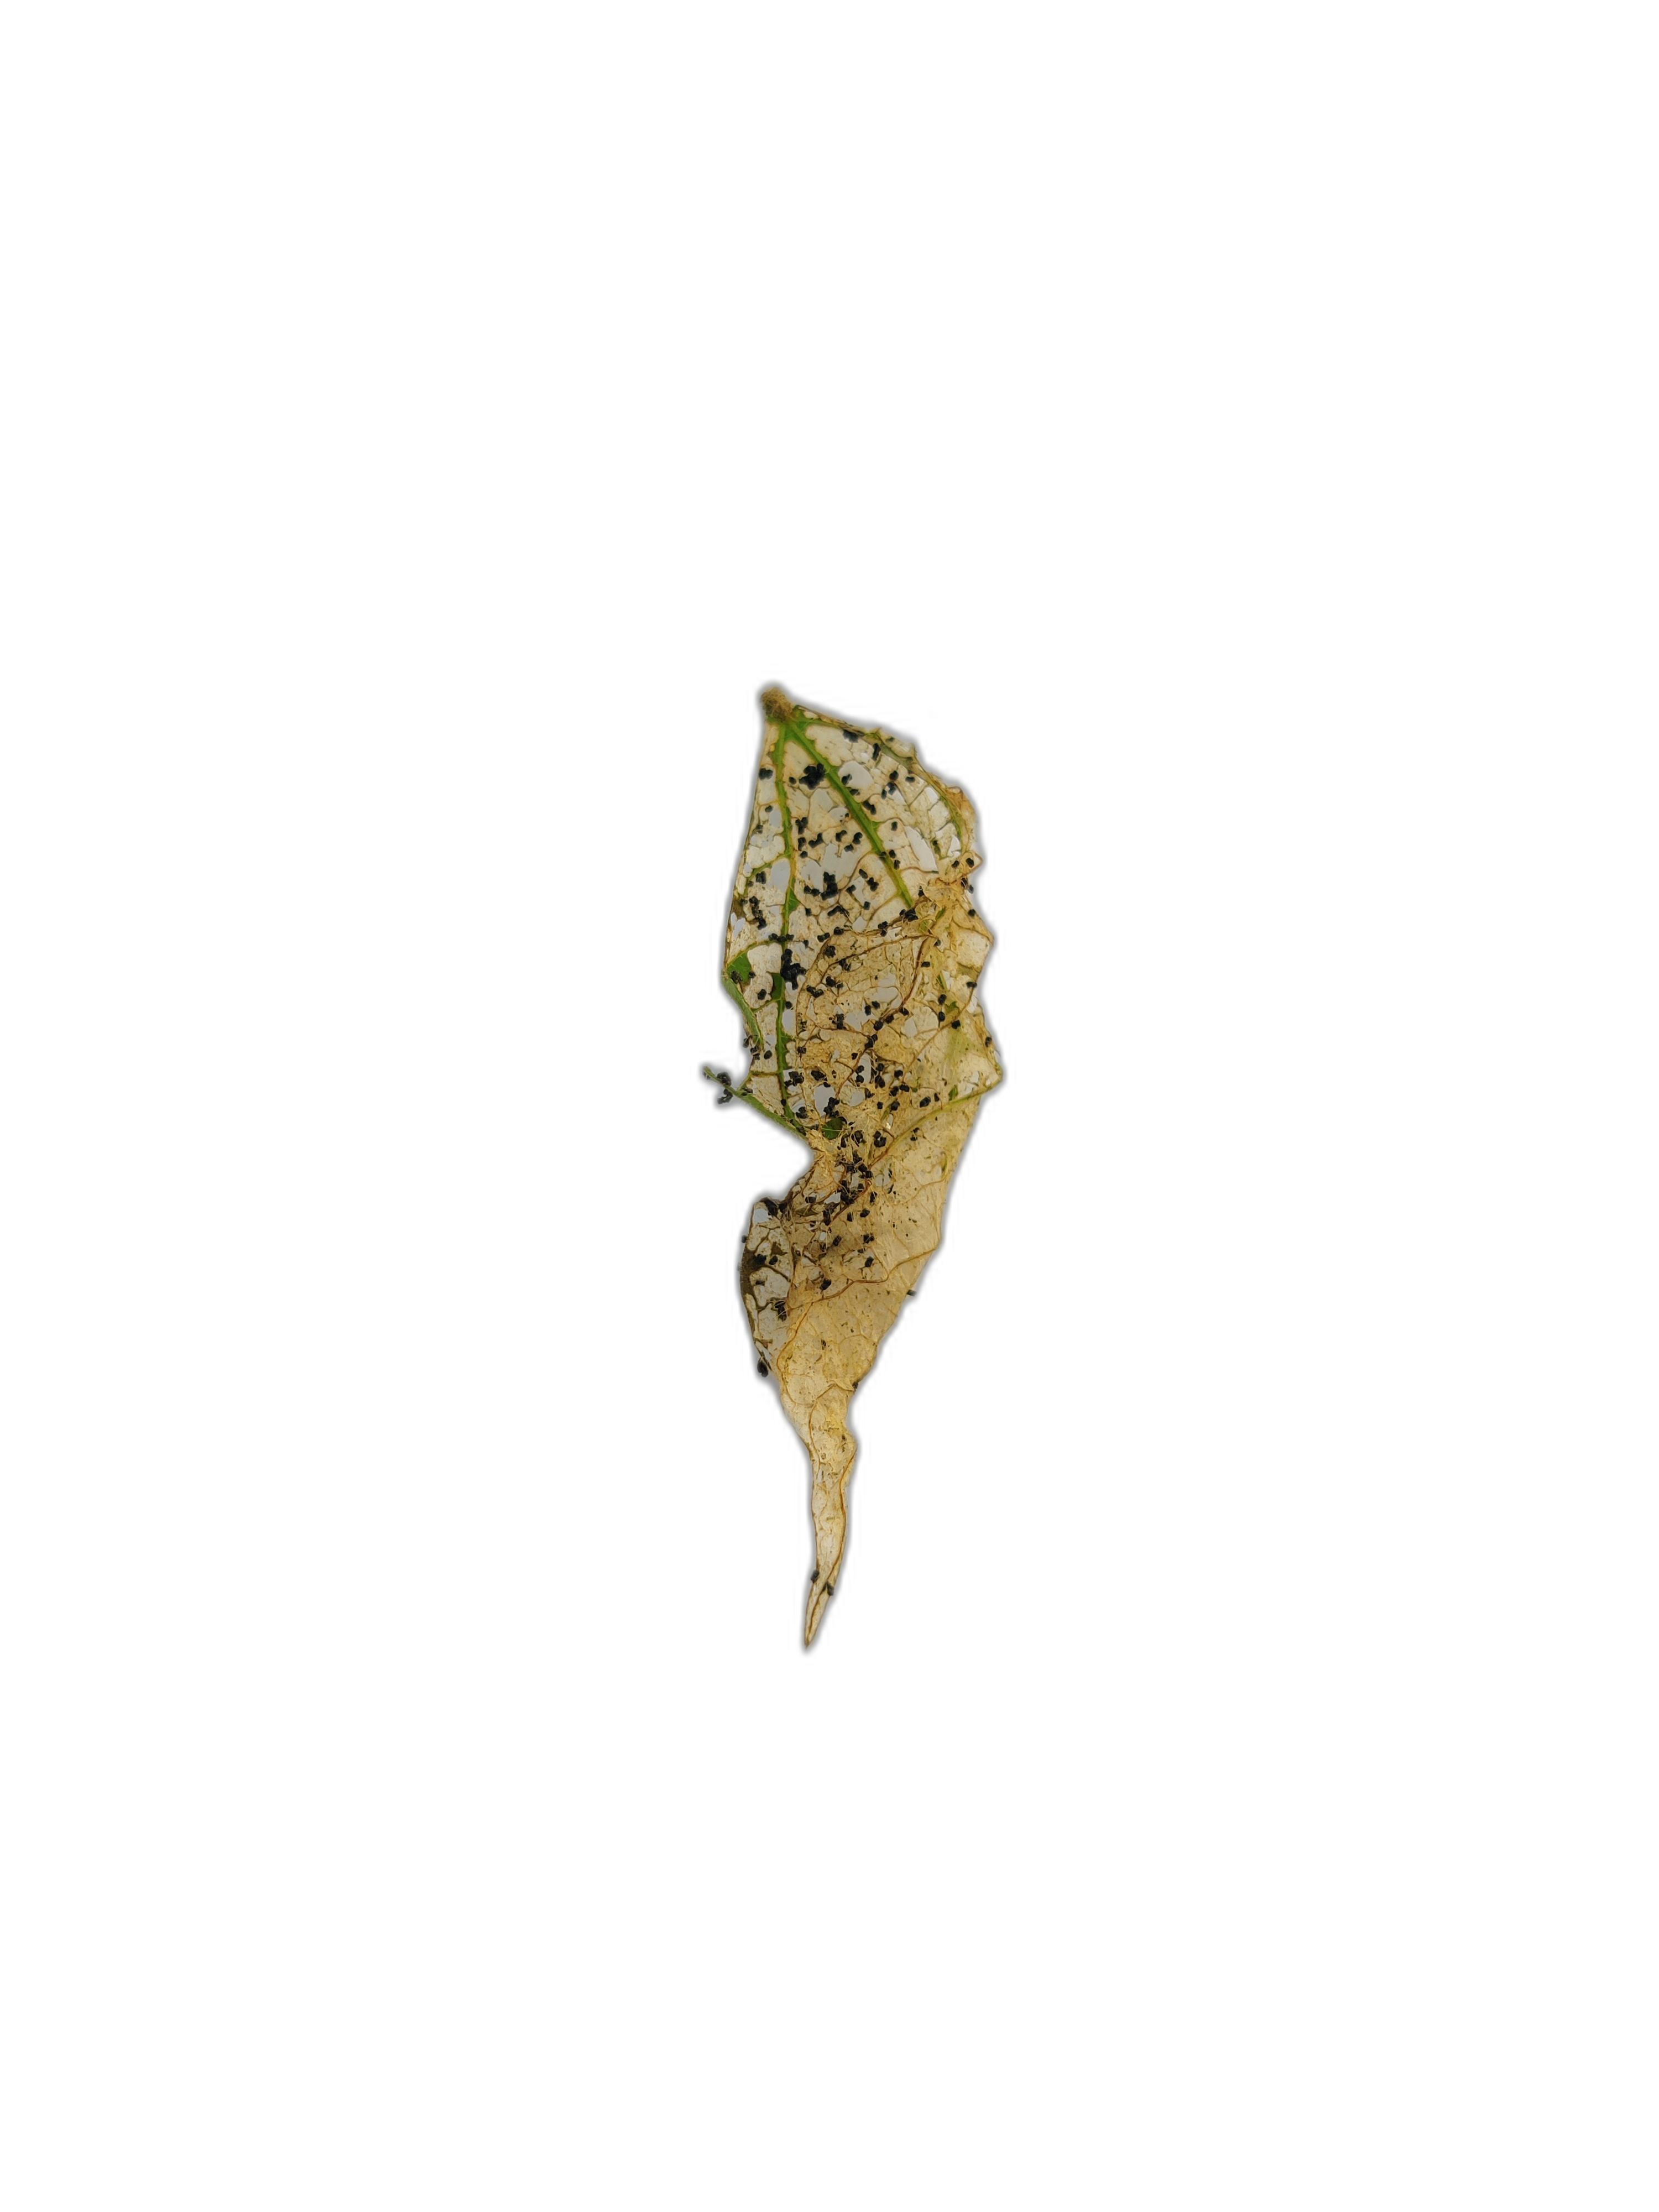
Label: Insect